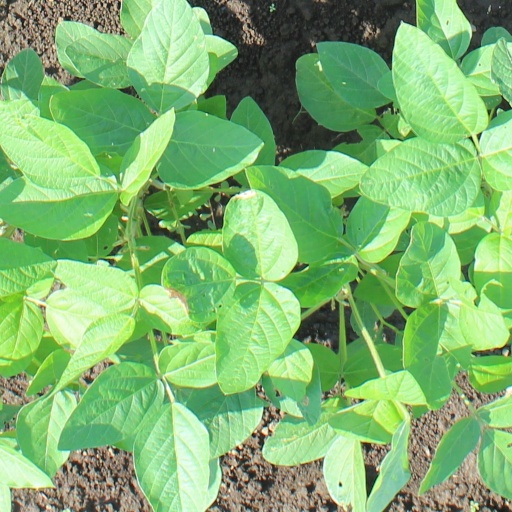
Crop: soybean